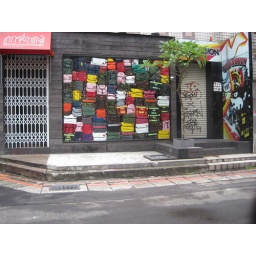
in a shop window on Melissa's street